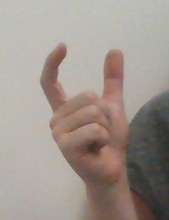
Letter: nun